Armando Menocal

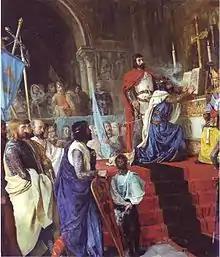
"La Jura de Santa Gadea" by Armando Menocal, 1889

Armando José Isabel García-Menocal y García-Menocal (1863 – 1942), commonly known as Armando Menocal, was a Cuban painter and educator.